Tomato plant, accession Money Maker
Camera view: horizontal (90 deg, fisheye); turntable rotation: 330 degrees
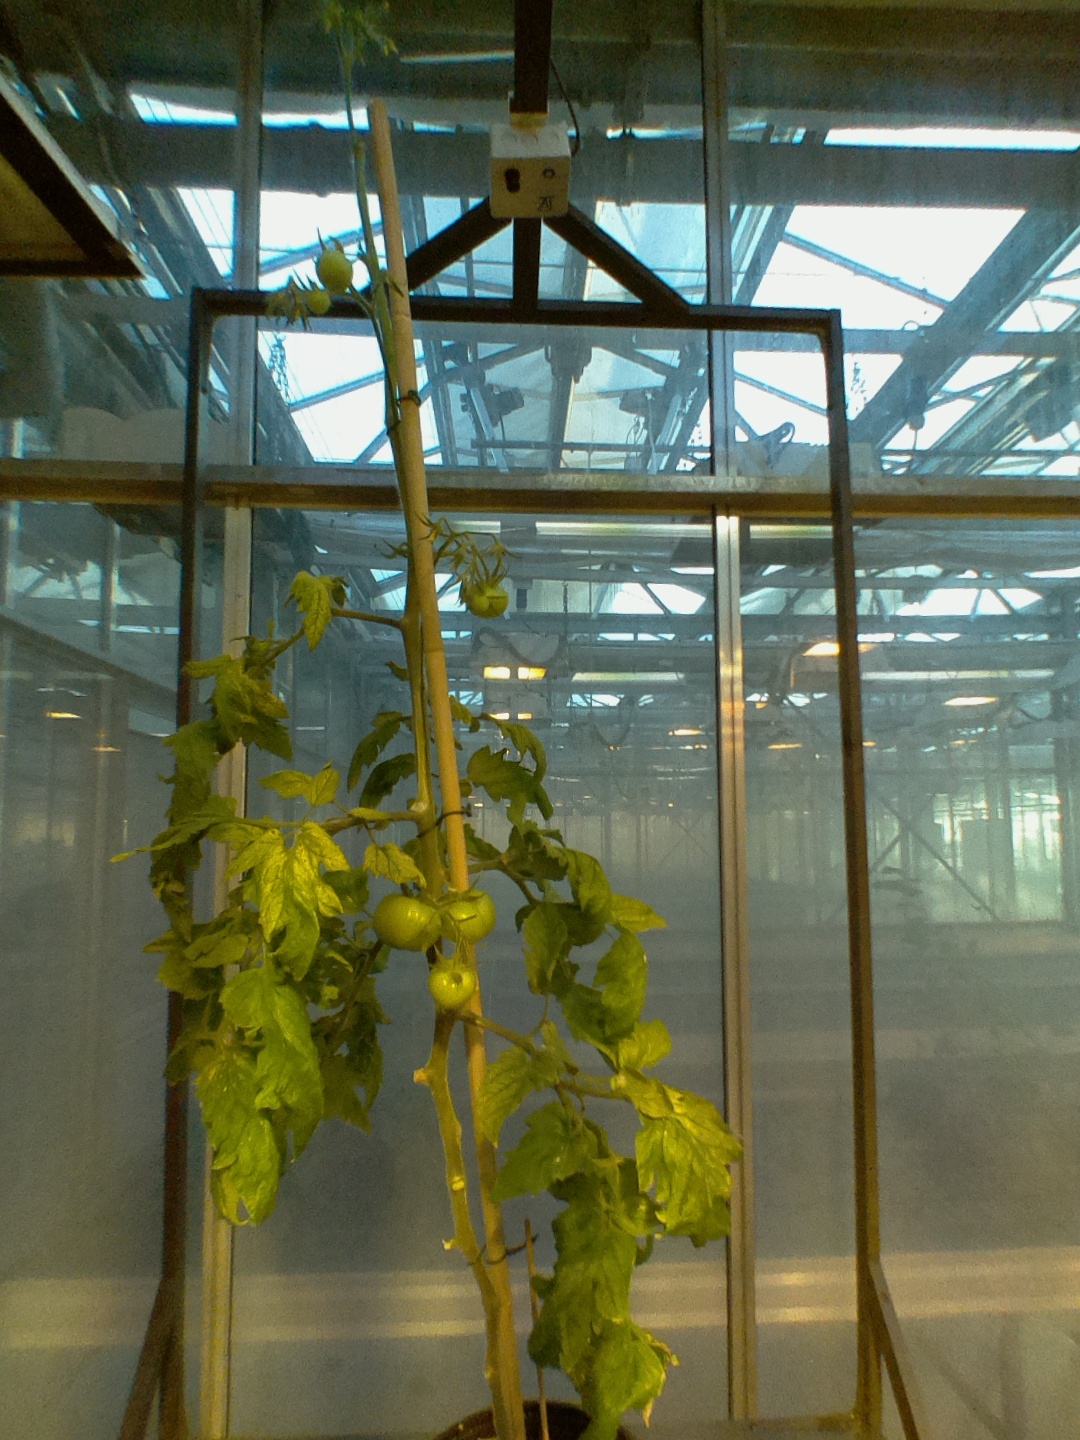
BBCH growth stage 78: 80% -90% of final fruit size